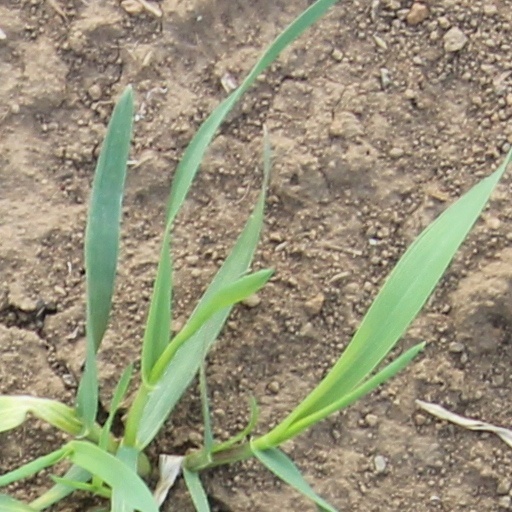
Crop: wheat